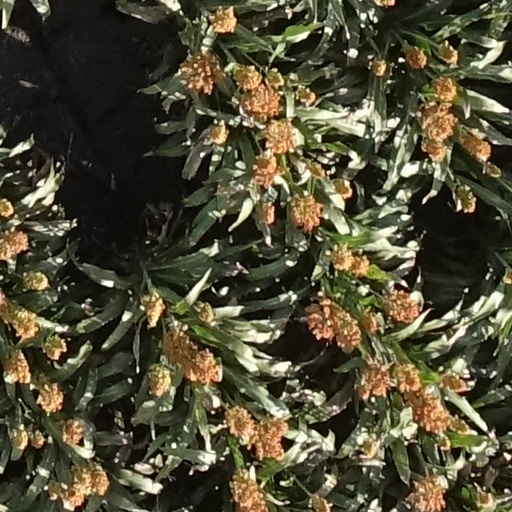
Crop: sorghum